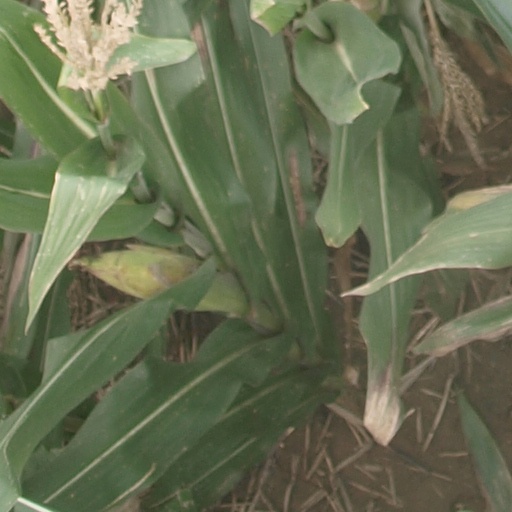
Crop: maize; corn